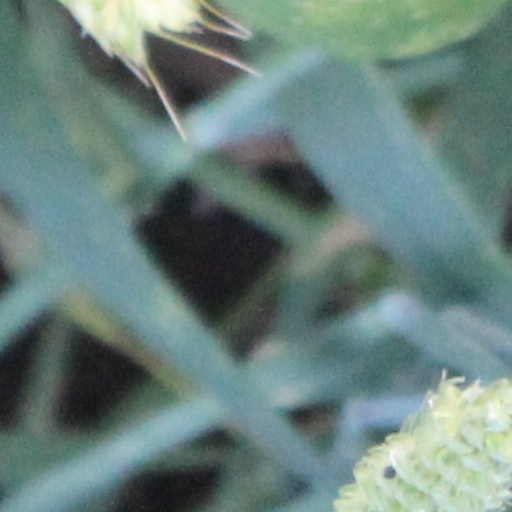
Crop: wheat